Songs for the Poor Man

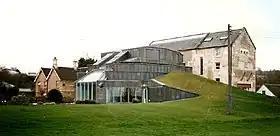
Real World Studios in 1990.

Although 'Ubongo beat' musician Remmy Ongala, alongside his backing band Orchestre Super Matimila, started to become one of the most famous musicians in Tanzania in the 1980s, his increasing fame failed to parallel with increasing fortune due to a lack of adequate copyright law protection and scam record labels in countries such as Kenya who pressed more copies of a recording by Ongala than they agreed to, keeping the royalties from the extra copies themselves.